Crawdaddy Club

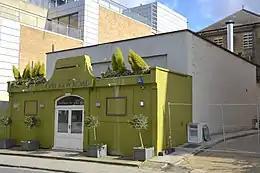
The back room of the Station Hotel in 2014, original home of the Crawdaddy Club

The Crawdaddy Club was a music venue in Richmond, Surrey, England, which opened in 1963. The Rolling Stones were its house band in its first year and were followed by The Yardbirds. Several other notable British blues and rhythm and blues acts also played there.